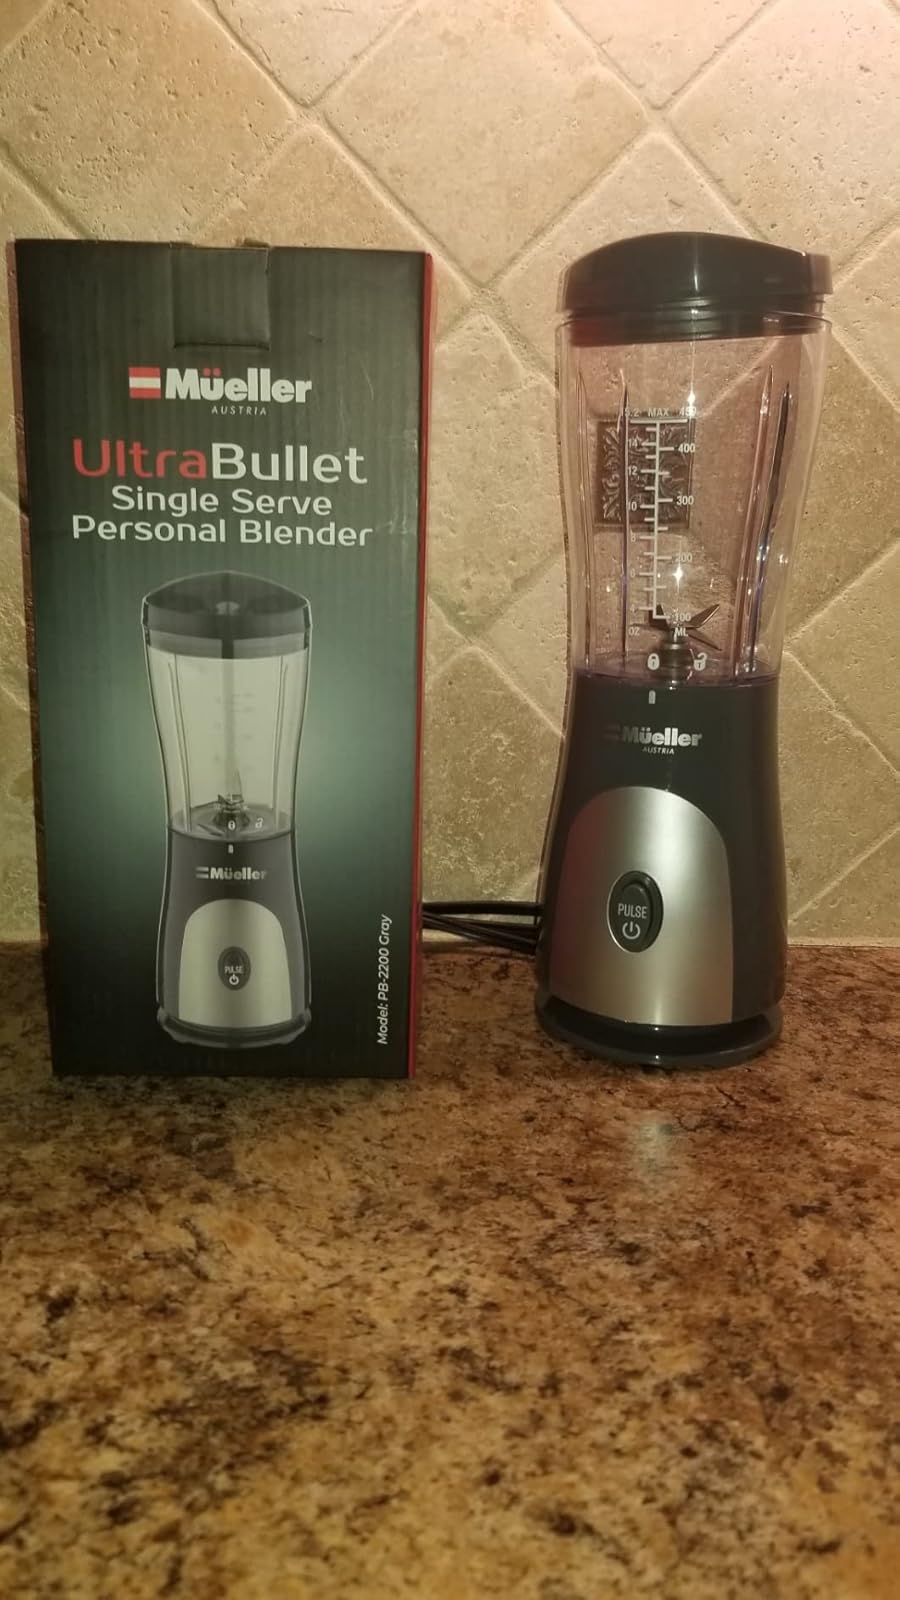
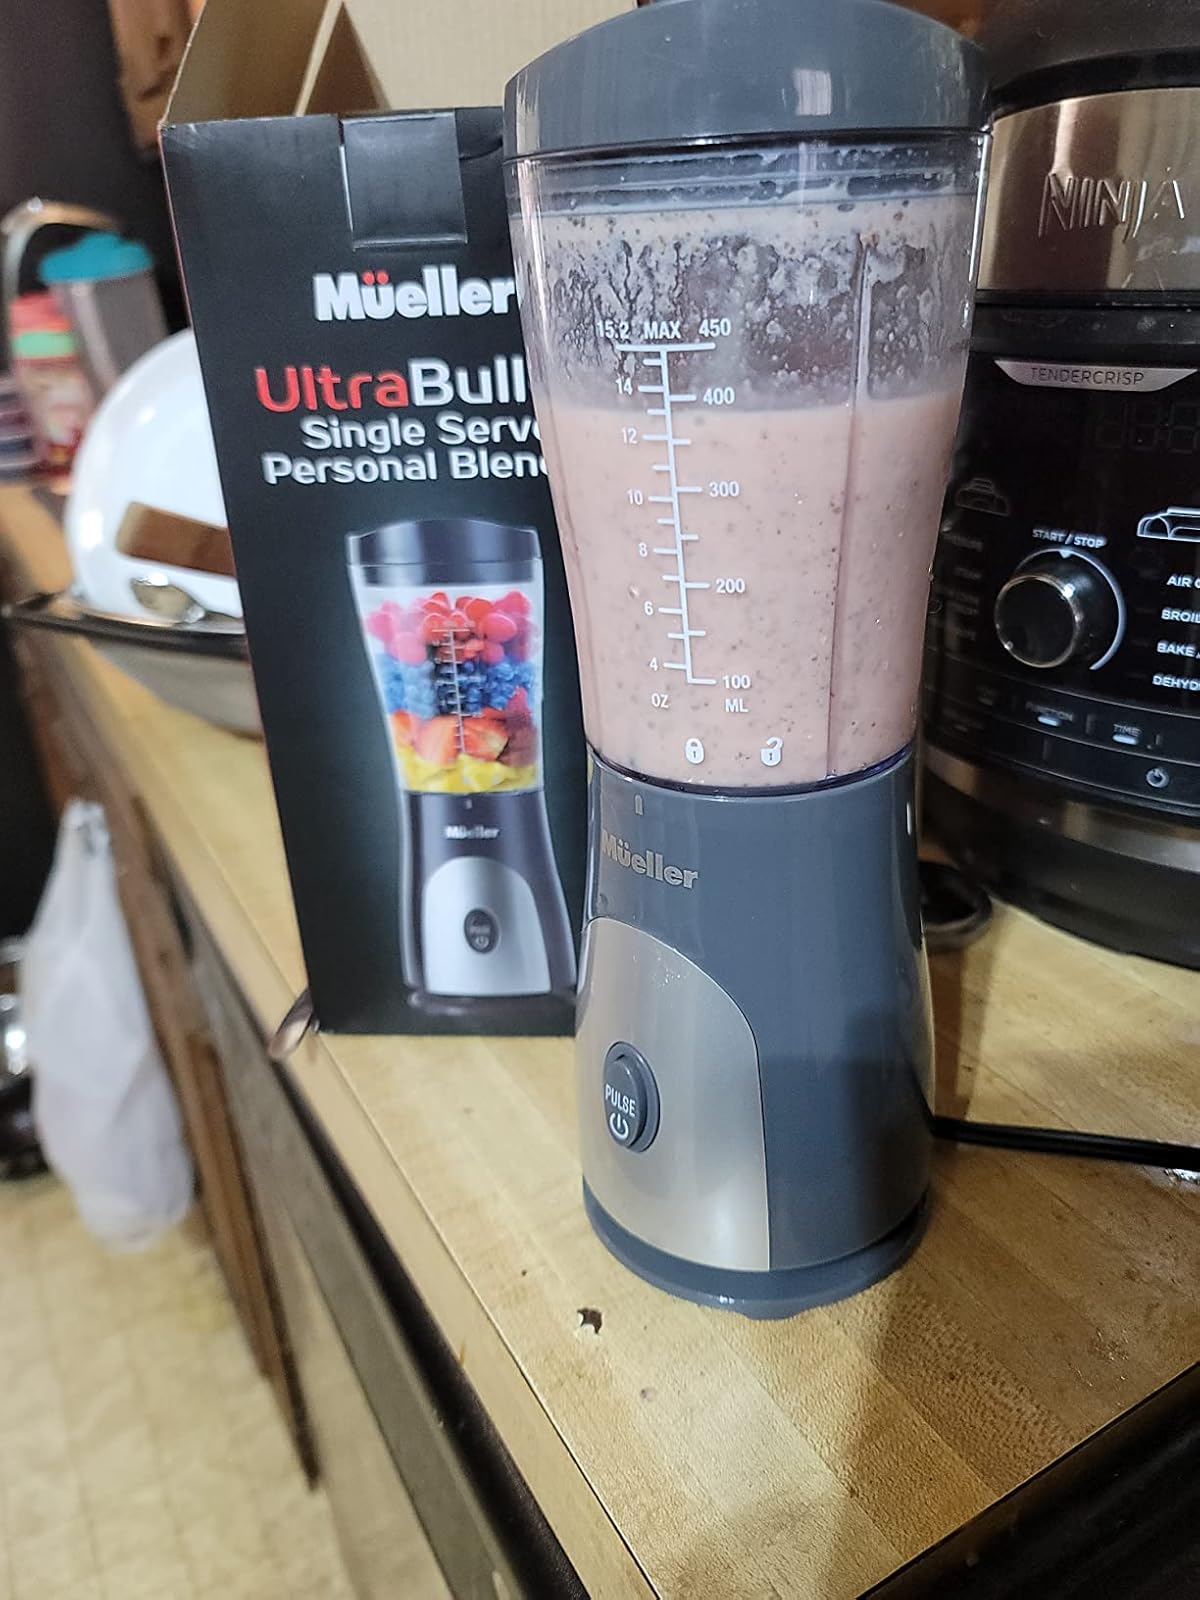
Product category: items_blender
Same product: yes